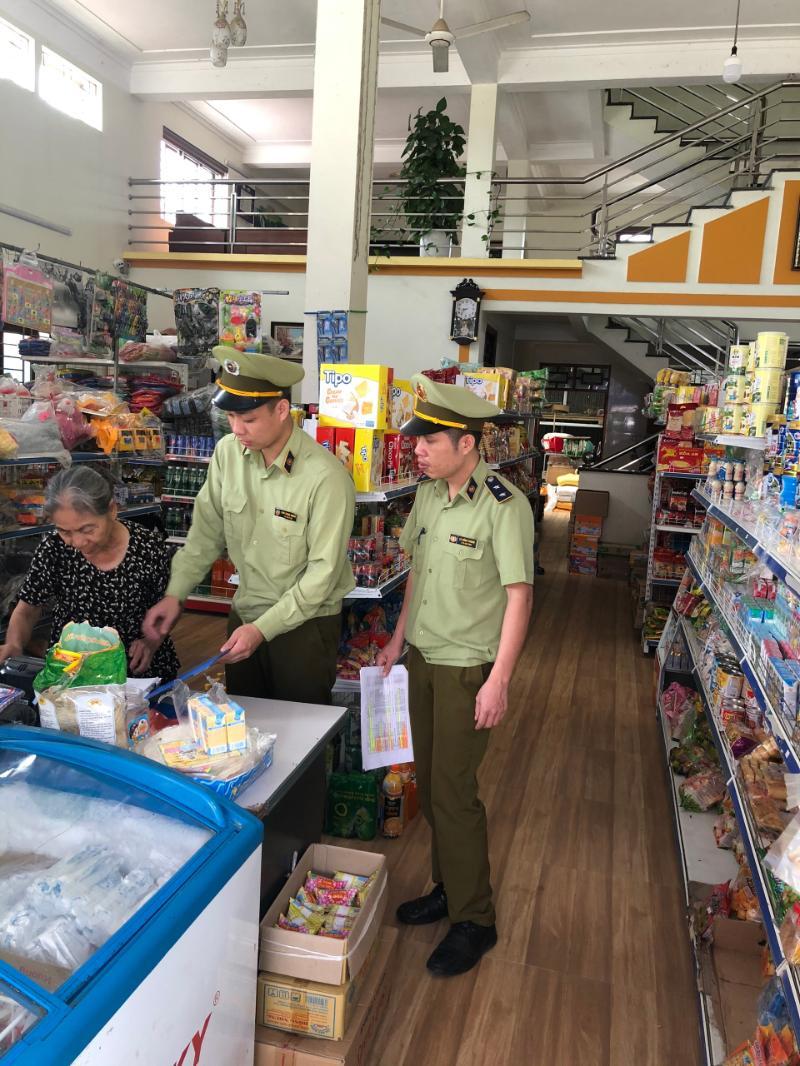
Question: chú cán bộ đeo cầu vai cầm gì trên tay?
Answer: chú cầm một tờ giấy